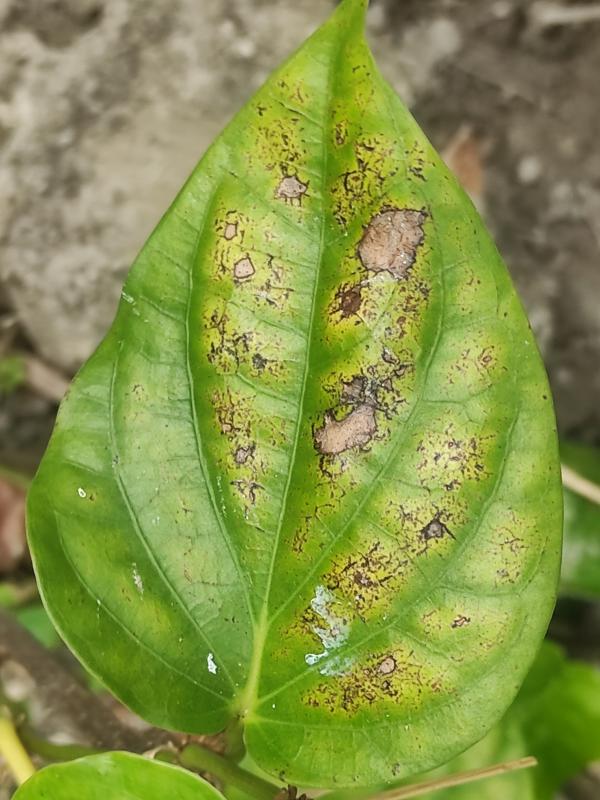
Label: Fungal_Brown_Spot_Disease